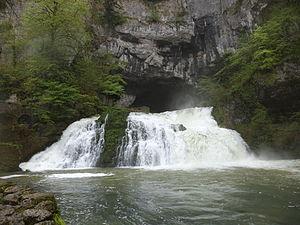
La Source du Lison dans le Massif du Jura